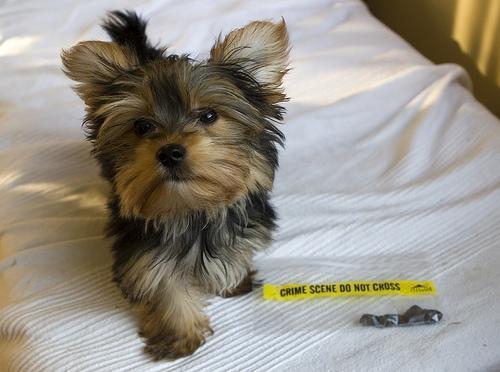
silky_terrier